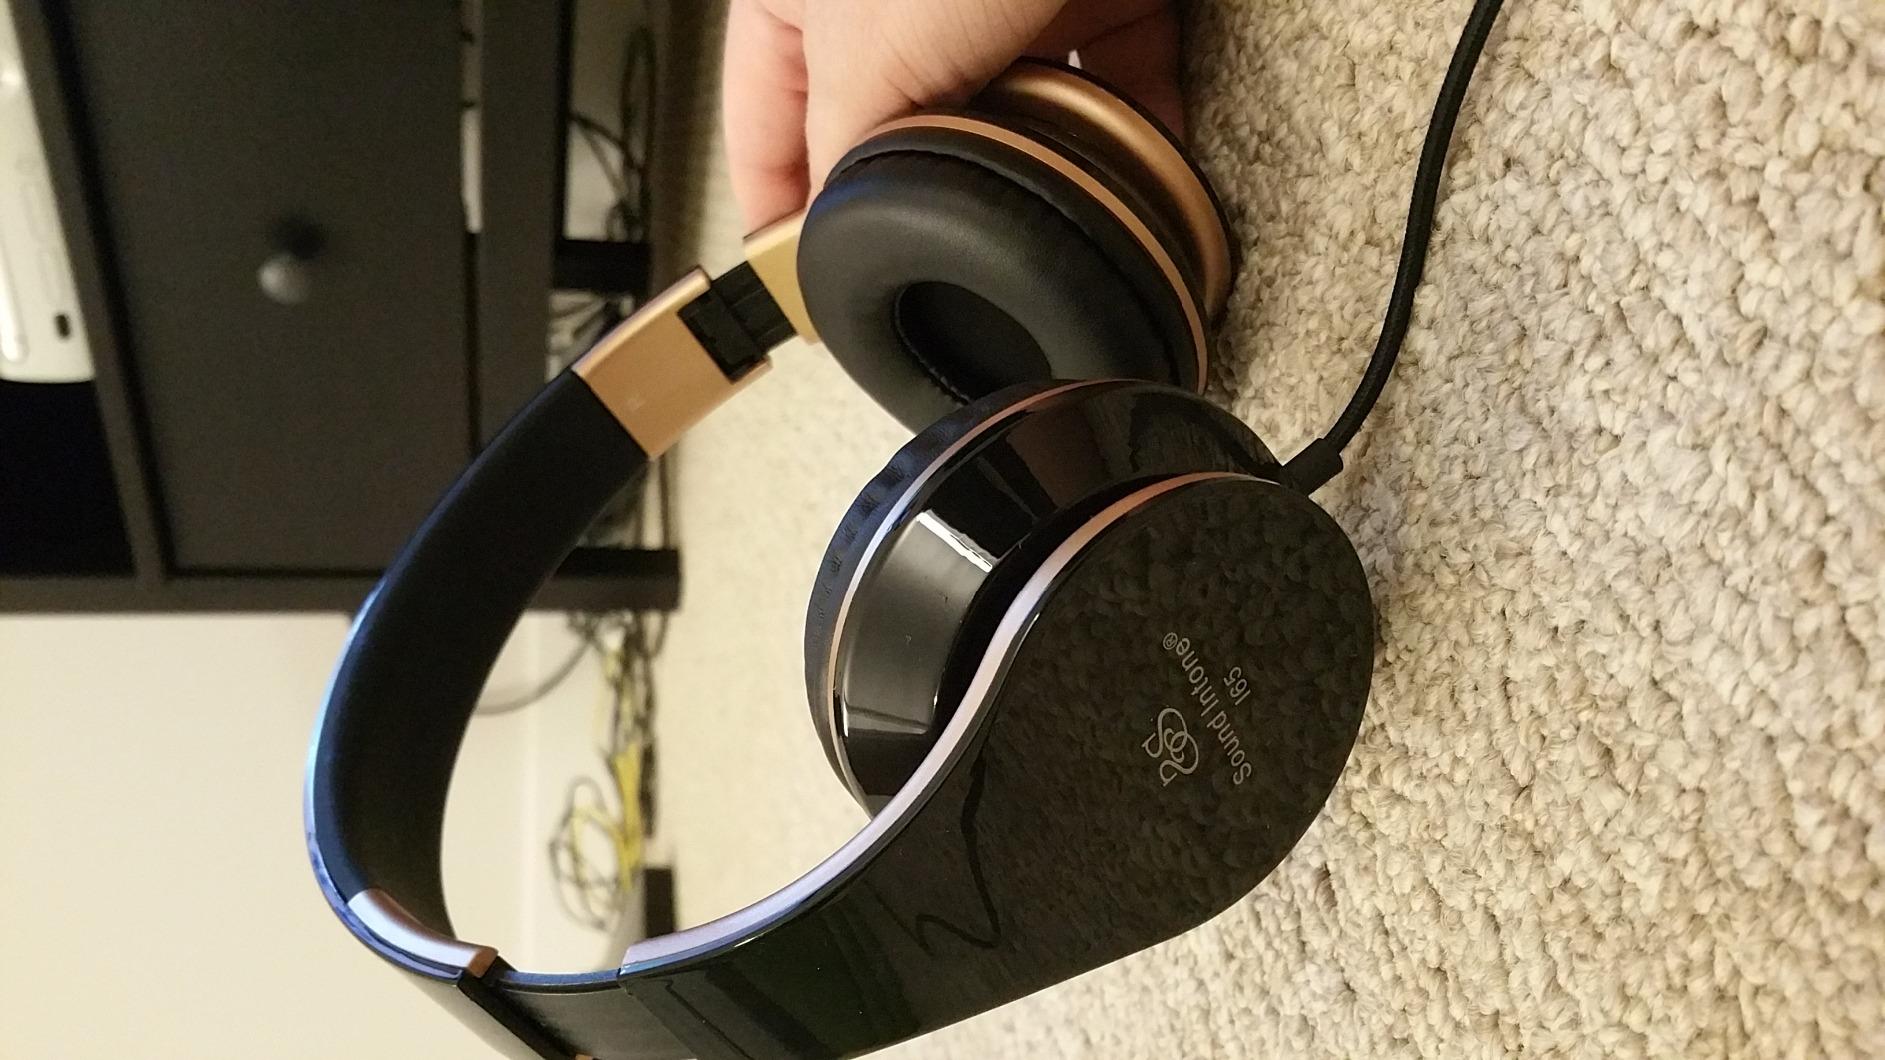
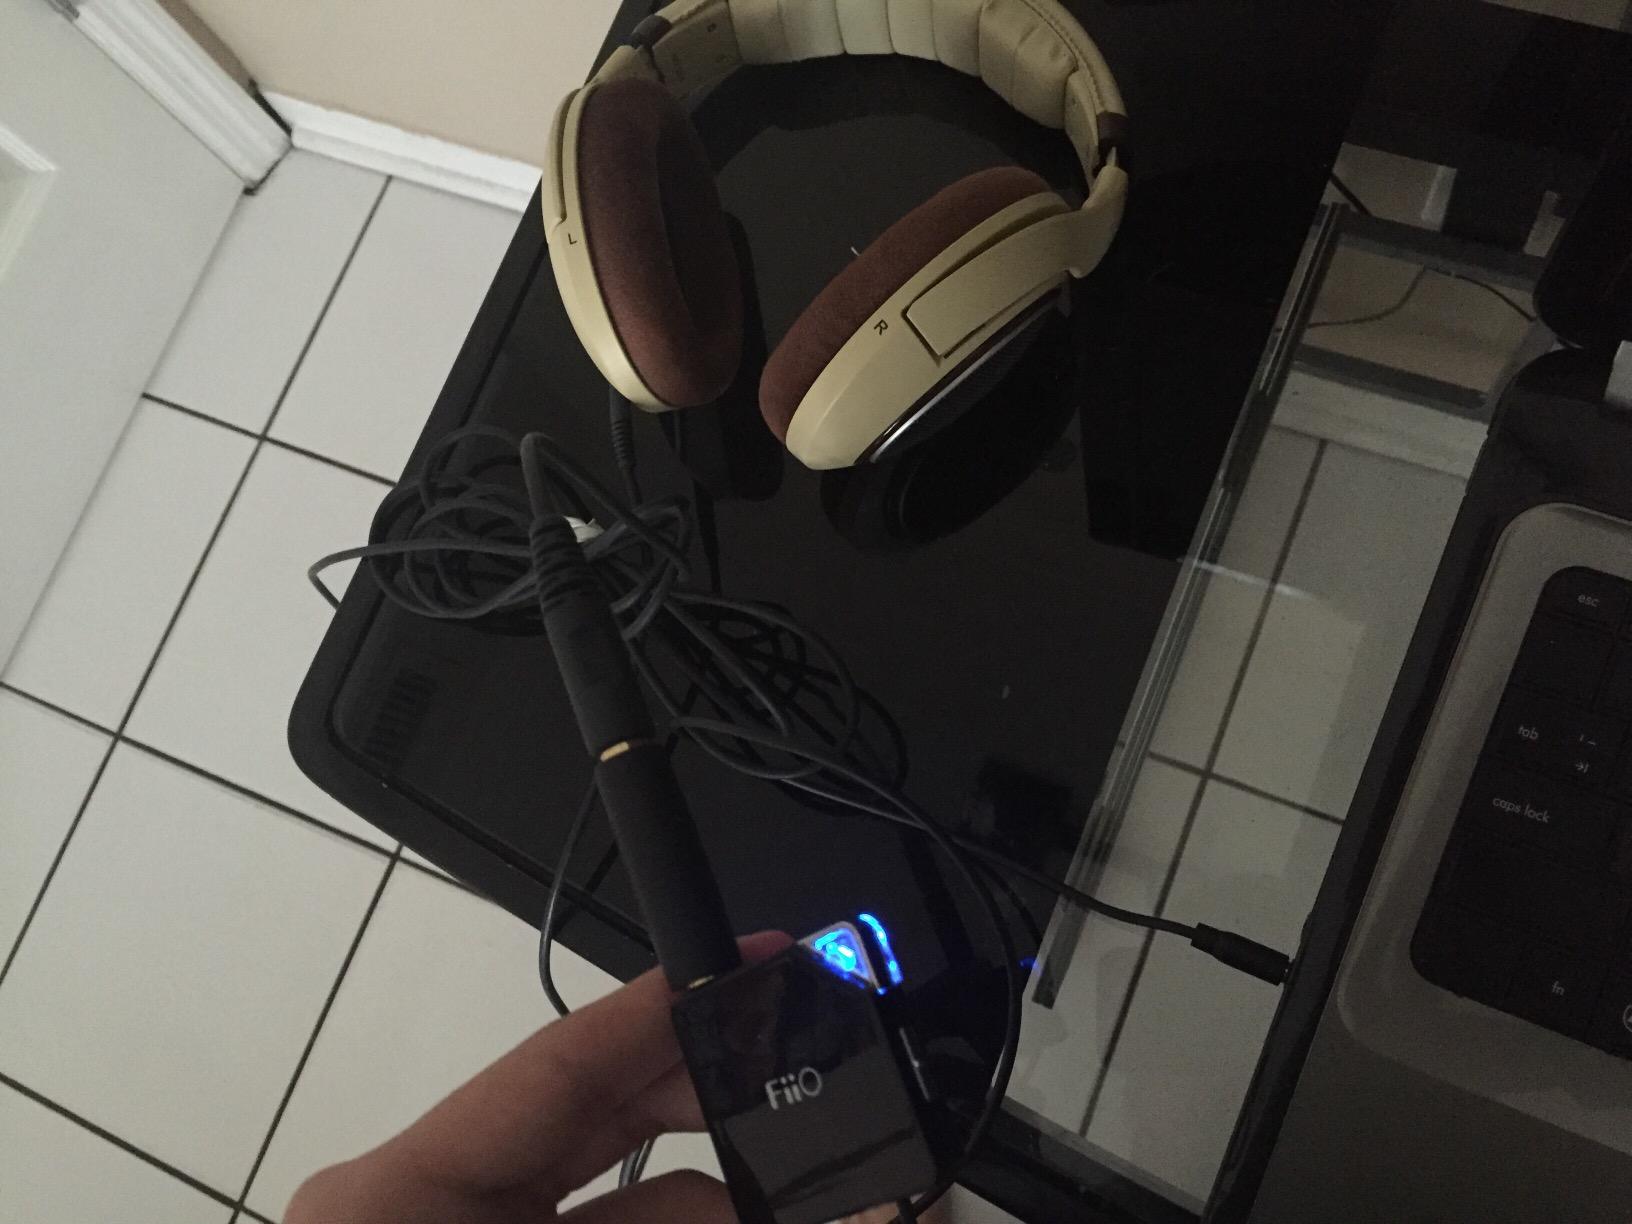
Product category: headphones
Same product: no